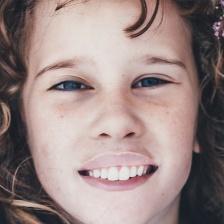
Label: faces